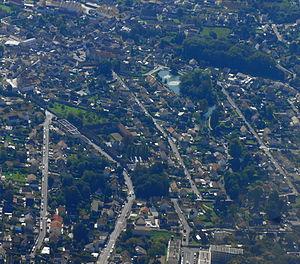
Le Thillay est une commune française située dans le département du Val-d'Oise en région Île-de-France.